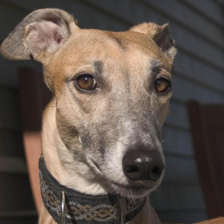
Label: animals